Pirelli Stadium

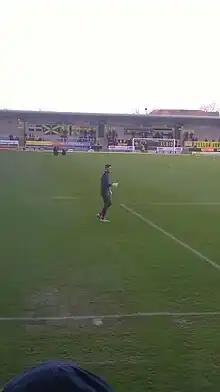
View from the Coors visitor stand

The ground hosted an England C European Challenge Trophy match against Netherlands C on 29 November 2006. Goals from Steve Morison, Kieran Charnock, George Boyd, Craig Mackail-Smith resulted in a 4–1 victory for the home side. On 26 August 2009 the ground hosted an England Under-17 international match against Italy Under-17s, the match ending in a 1–1 draw. On 30 April 2010 the ground played host to an England Under-18 Schoolboys international against the Republic of Ireland, which ended in a 1–0 victory for the Irish. The stadium acted as a neutral venue for a 2007 UEFA European Under-19 Football Championship elite qualification match between the Czech Republic and the Netherlands. Two goals from Jordy Brouwer resulted in a 2–0 victory for the Dutch.